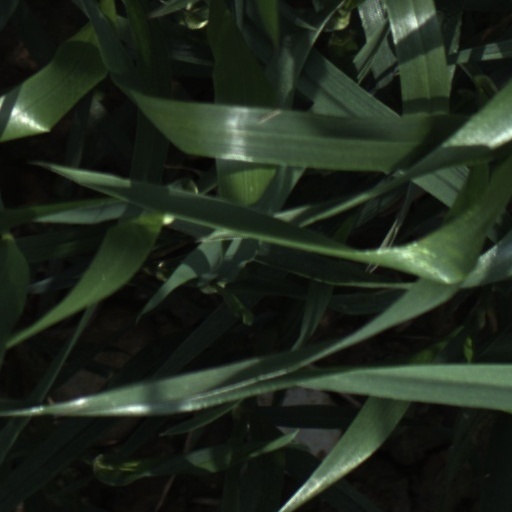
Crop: wheat